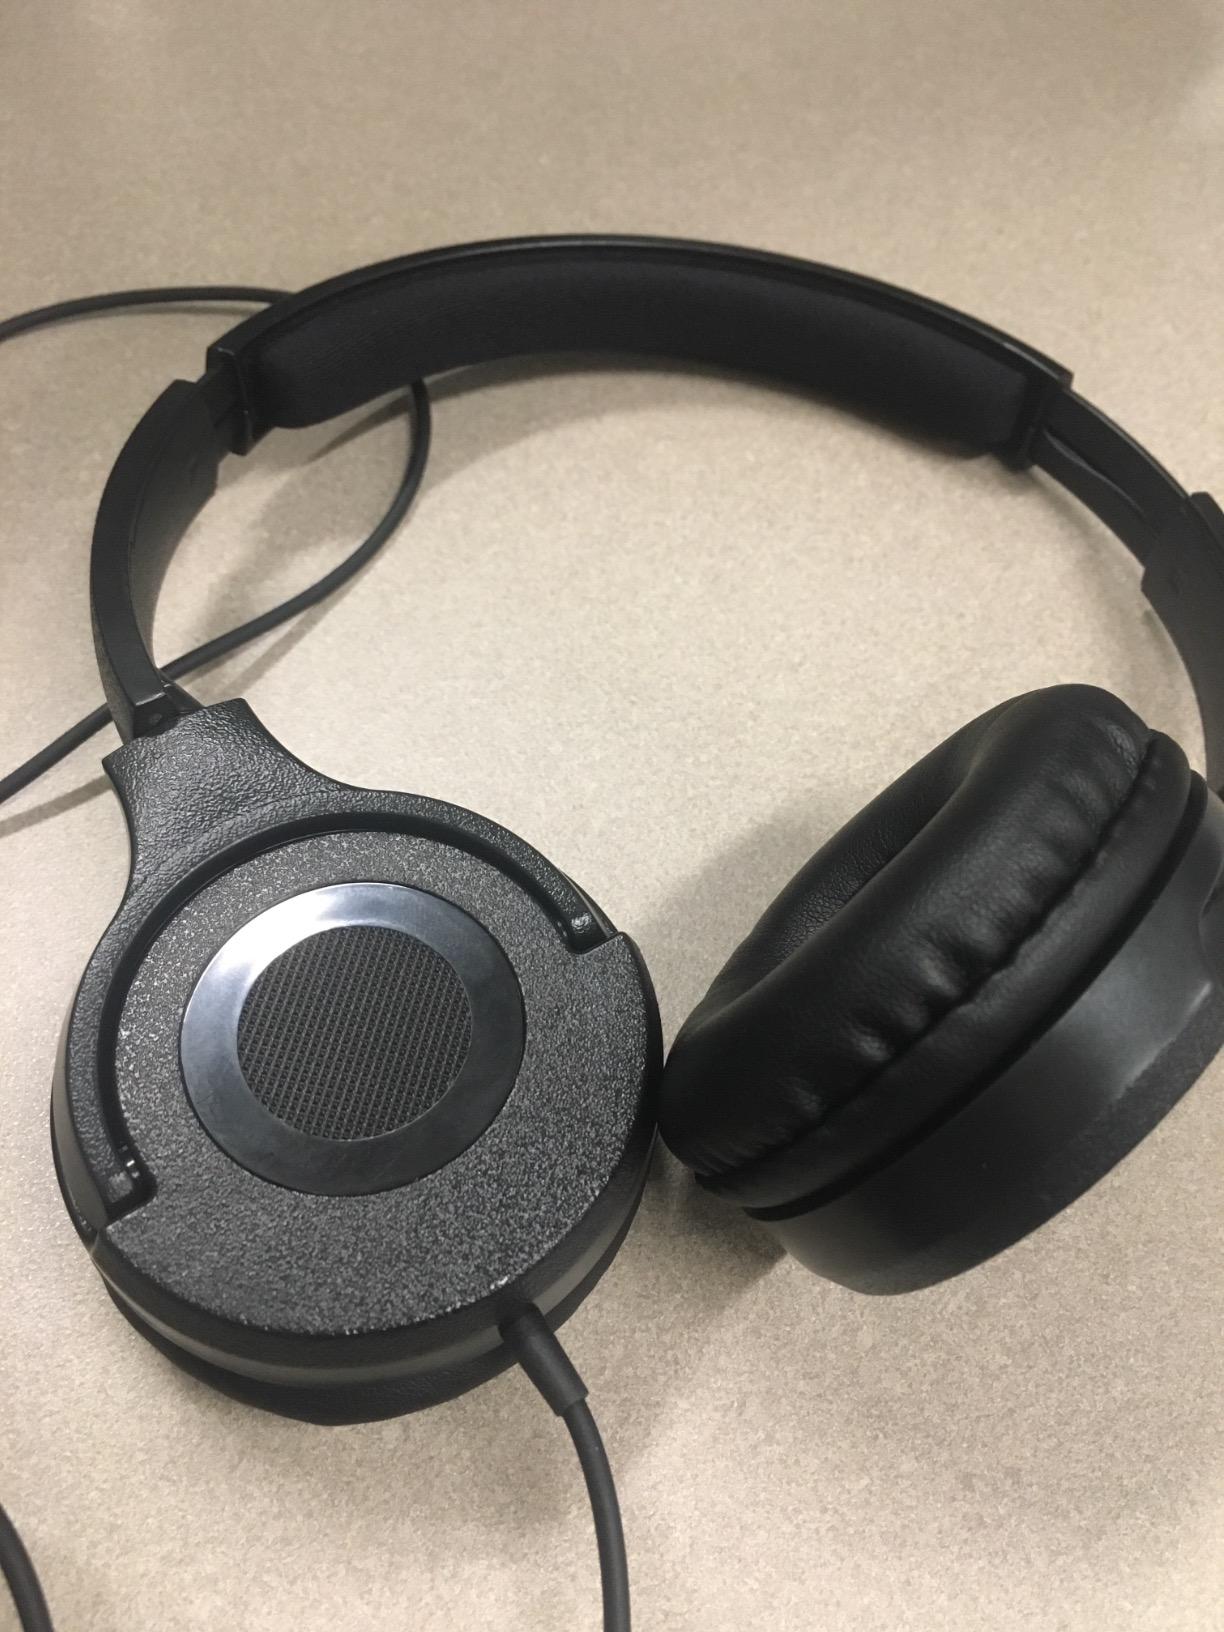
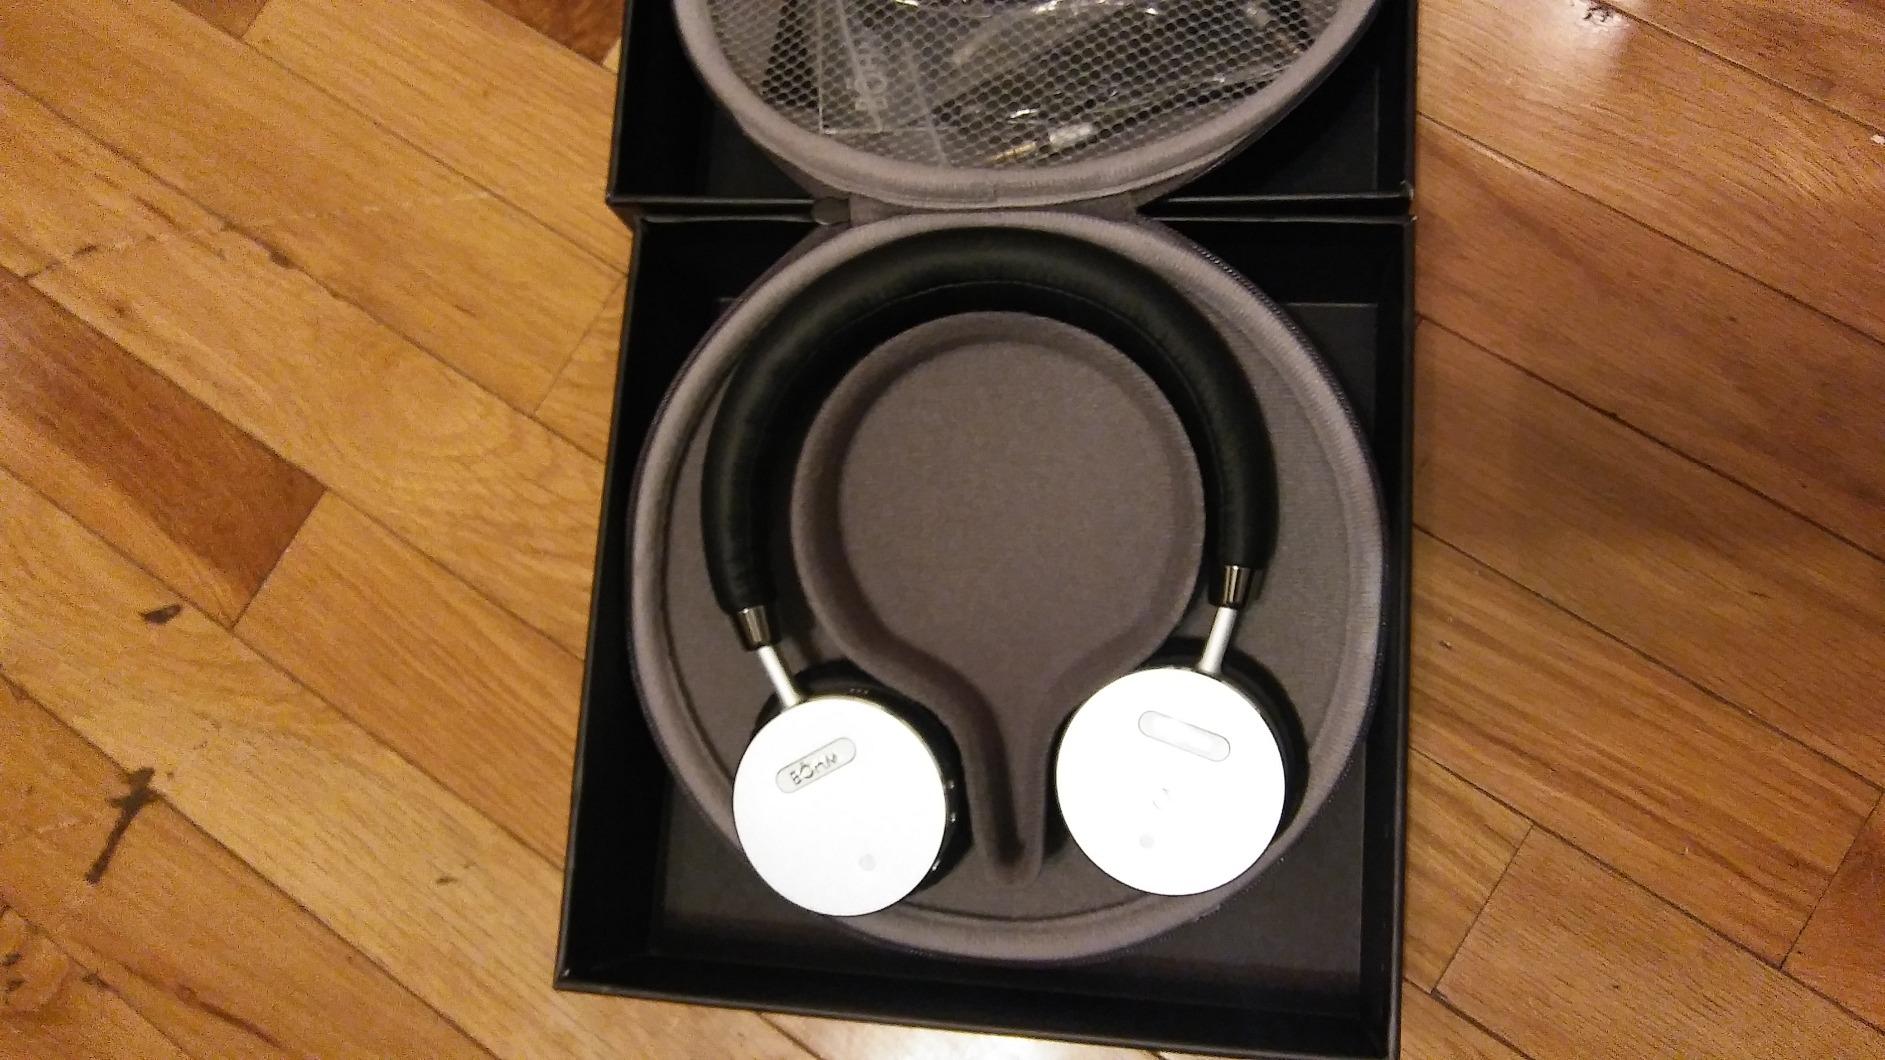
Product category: headphones
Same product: no